Traditional markets in Mexico

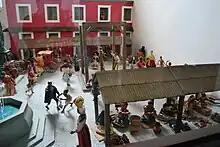
Model of a colonial era market at the Museo Nacional del Virreinato in Tepotzotlán.

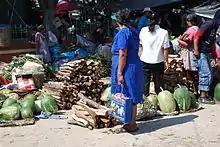
Firewood and other basic needs at the Thursday weekly tianguis next to the municipal market of Villa de Zaachila, Oaxaca

The Spanish conquest of the Aztec Empire mostly did not change commerce patterns in Mesoamerica. Tenochtitlan, renamed Mexico City, remained the center of the economy, with traders bringing merchandise from all the same regions as before. Markets remained outdoor affairs, with individual temporary stalls set up in plazas. Cacao beans would remain as a form of currency until as late as the beginning of the 19th century. Within the Valley of Mexico, the lakes and canals remained the main way of getting goods, especially agricultural products to market in the city and would remain so until their drainage would make them disappear by the end of the 19th century. One exception was that the great Tlatelolco market never recovered from the conquest and disappeared, replaced by the Mercado de San Juan, which was first located in the area where the Palacio de Bellas Artes is now, and then moved to the main square of the rebuilt city, today called the Zocalo.